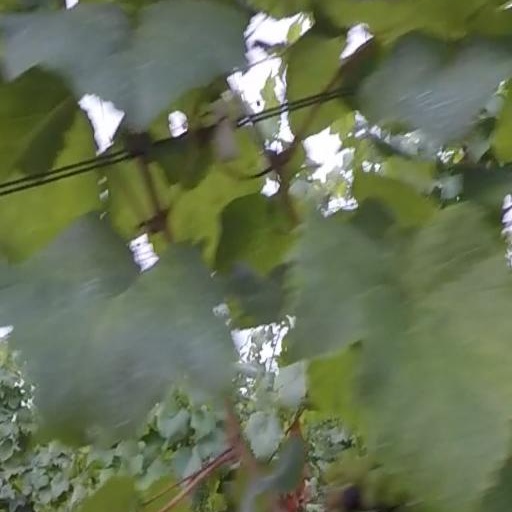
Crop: grape